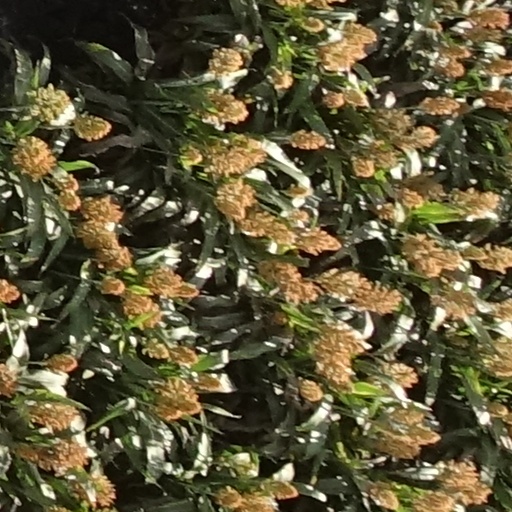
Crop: sorghum